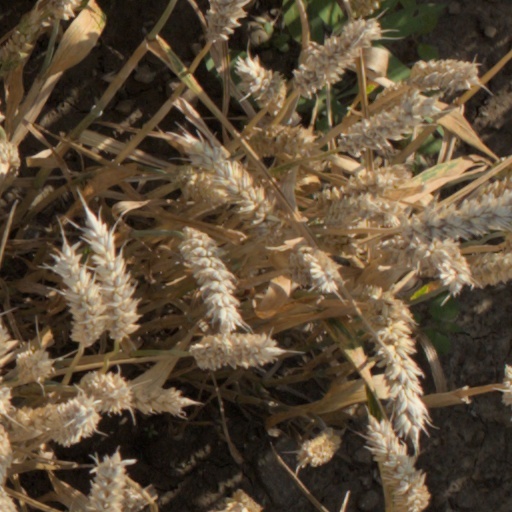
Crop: wheat